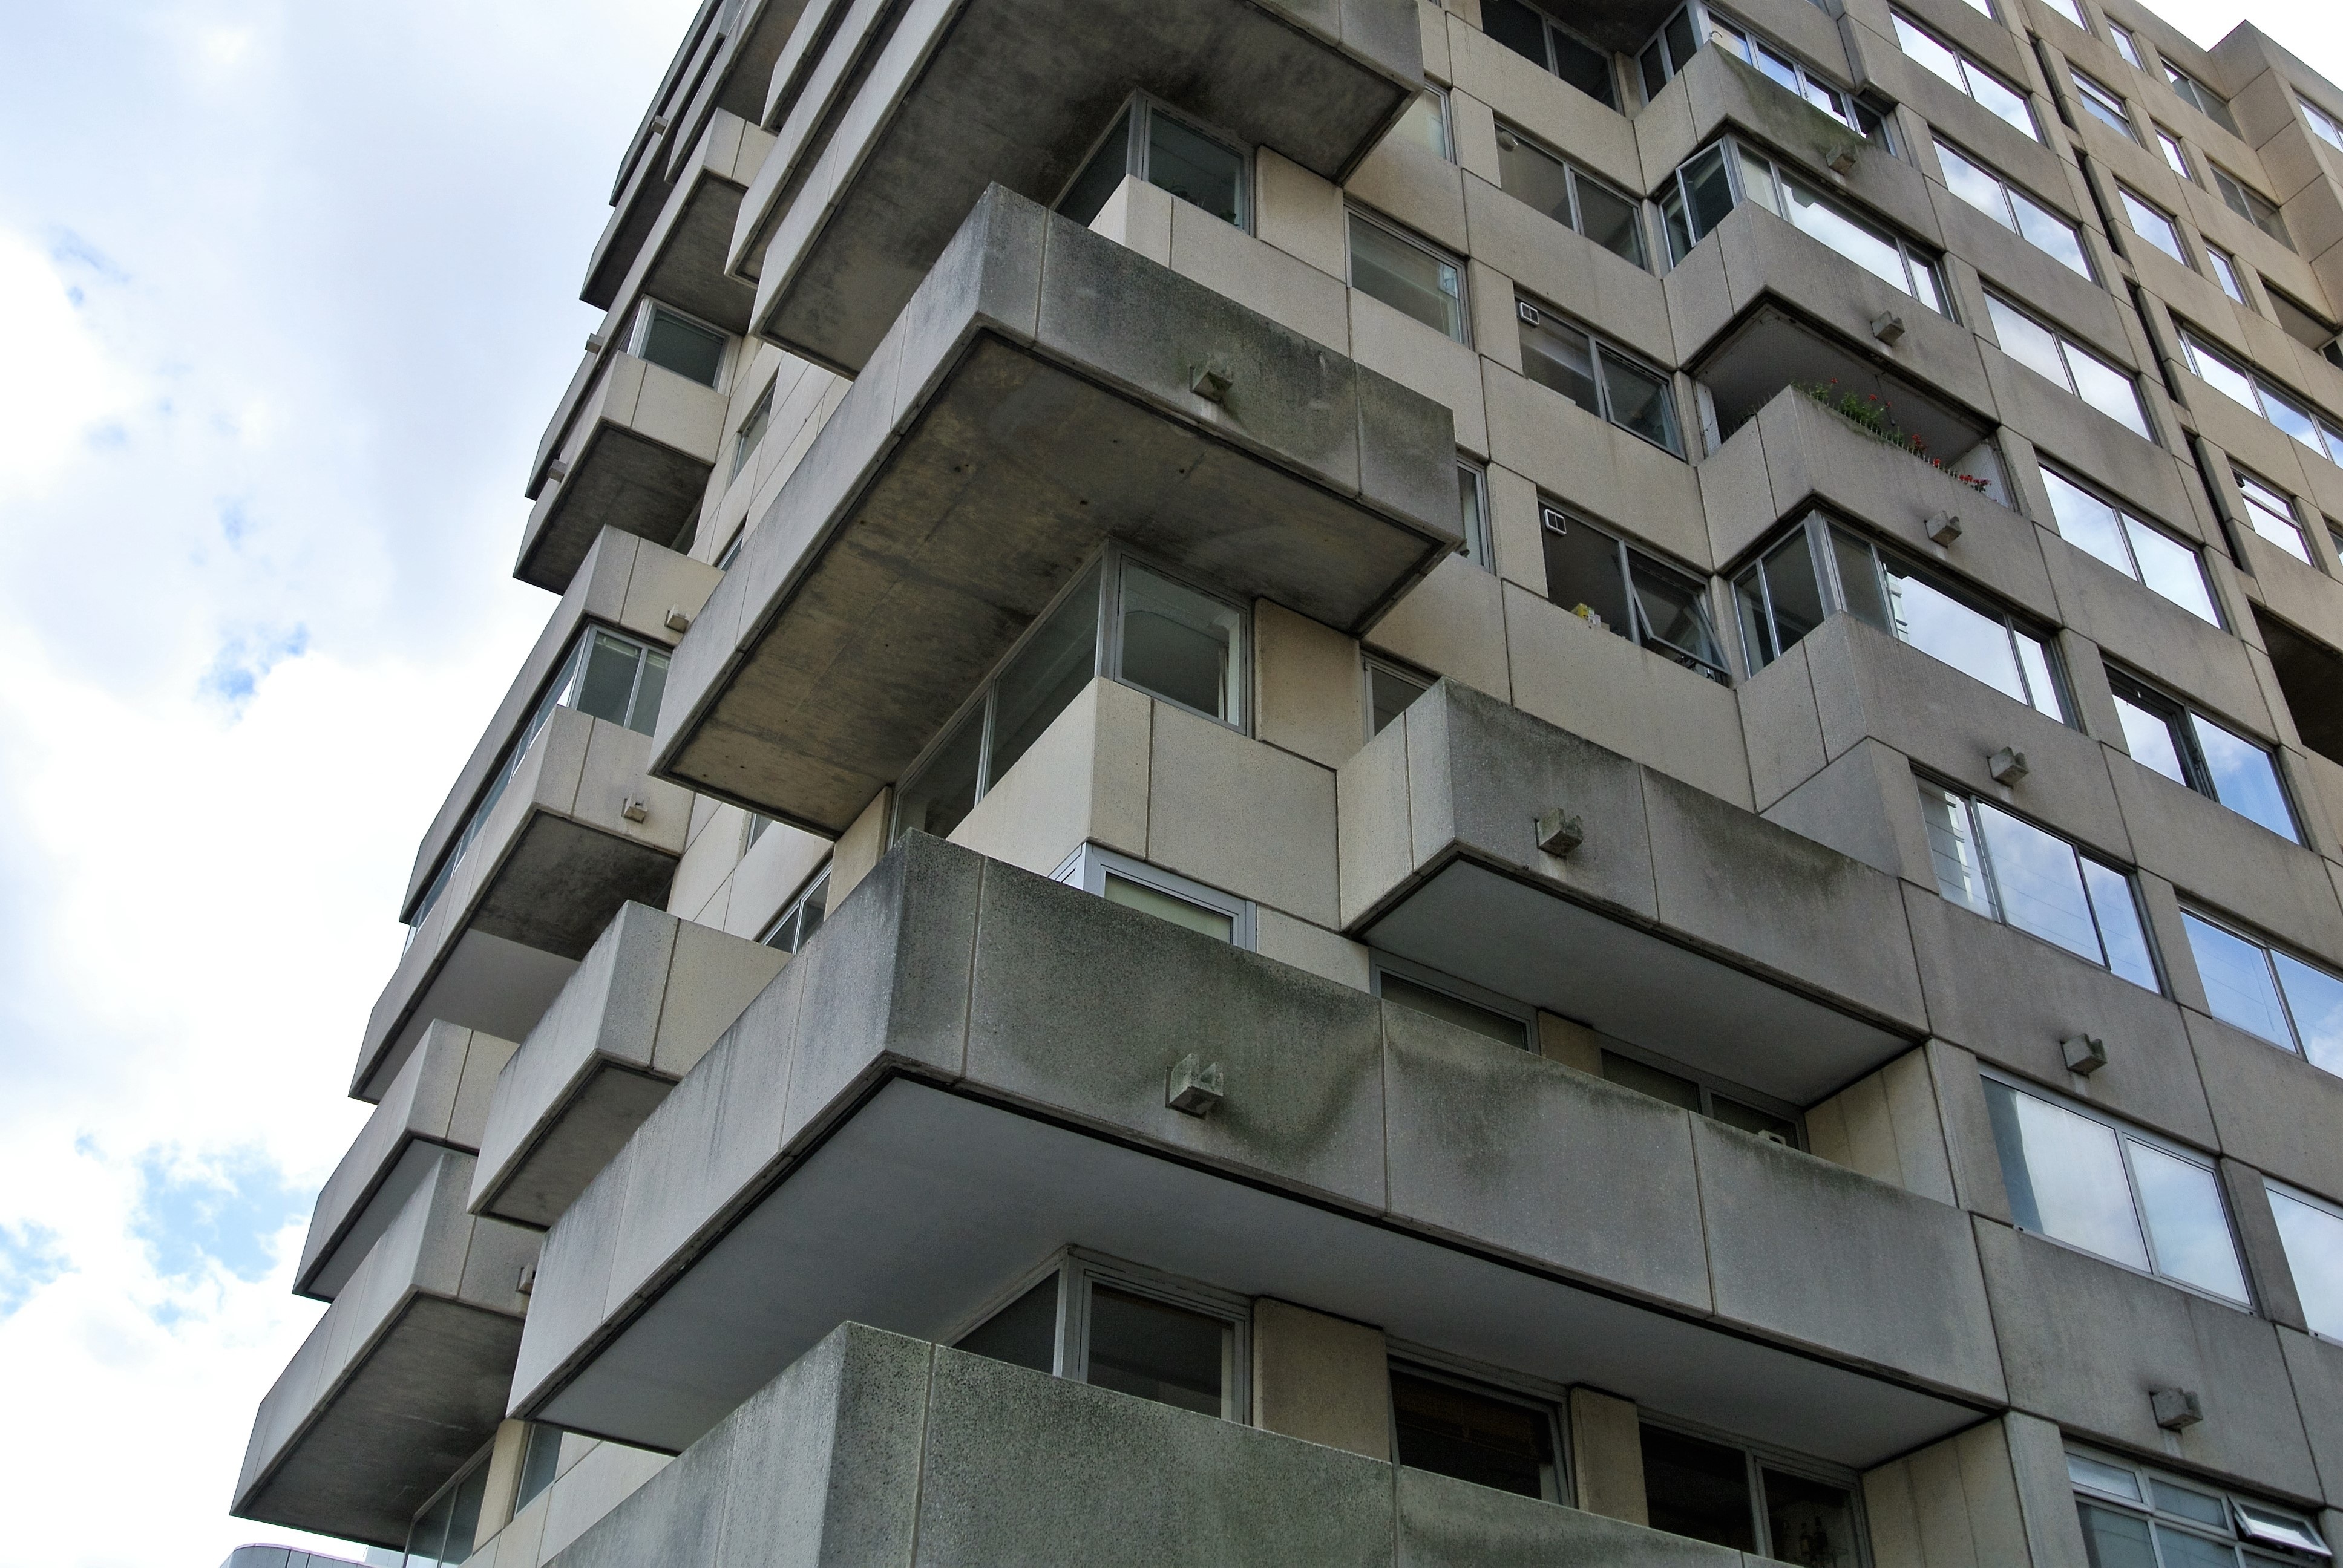
architecture, building, urban, facade, property, professional, apartment, concrete, tower block, block, balconies, appartements, flat, brutalism, estate, condominium, neighbourhood, residential area, brutalist architecture